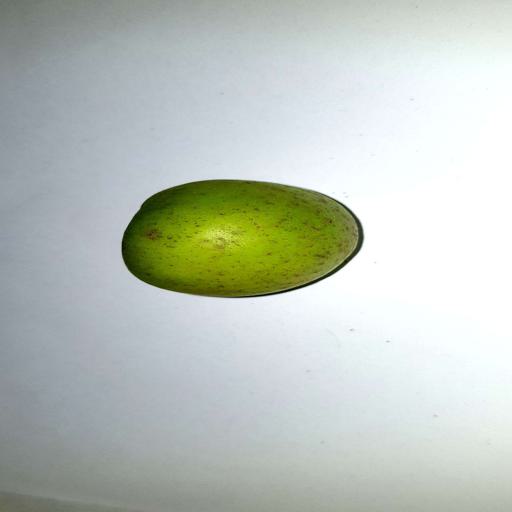
Label: healthy